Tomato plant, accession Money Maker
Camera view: bottom (45 deg); turntable rotation: 300 degrees
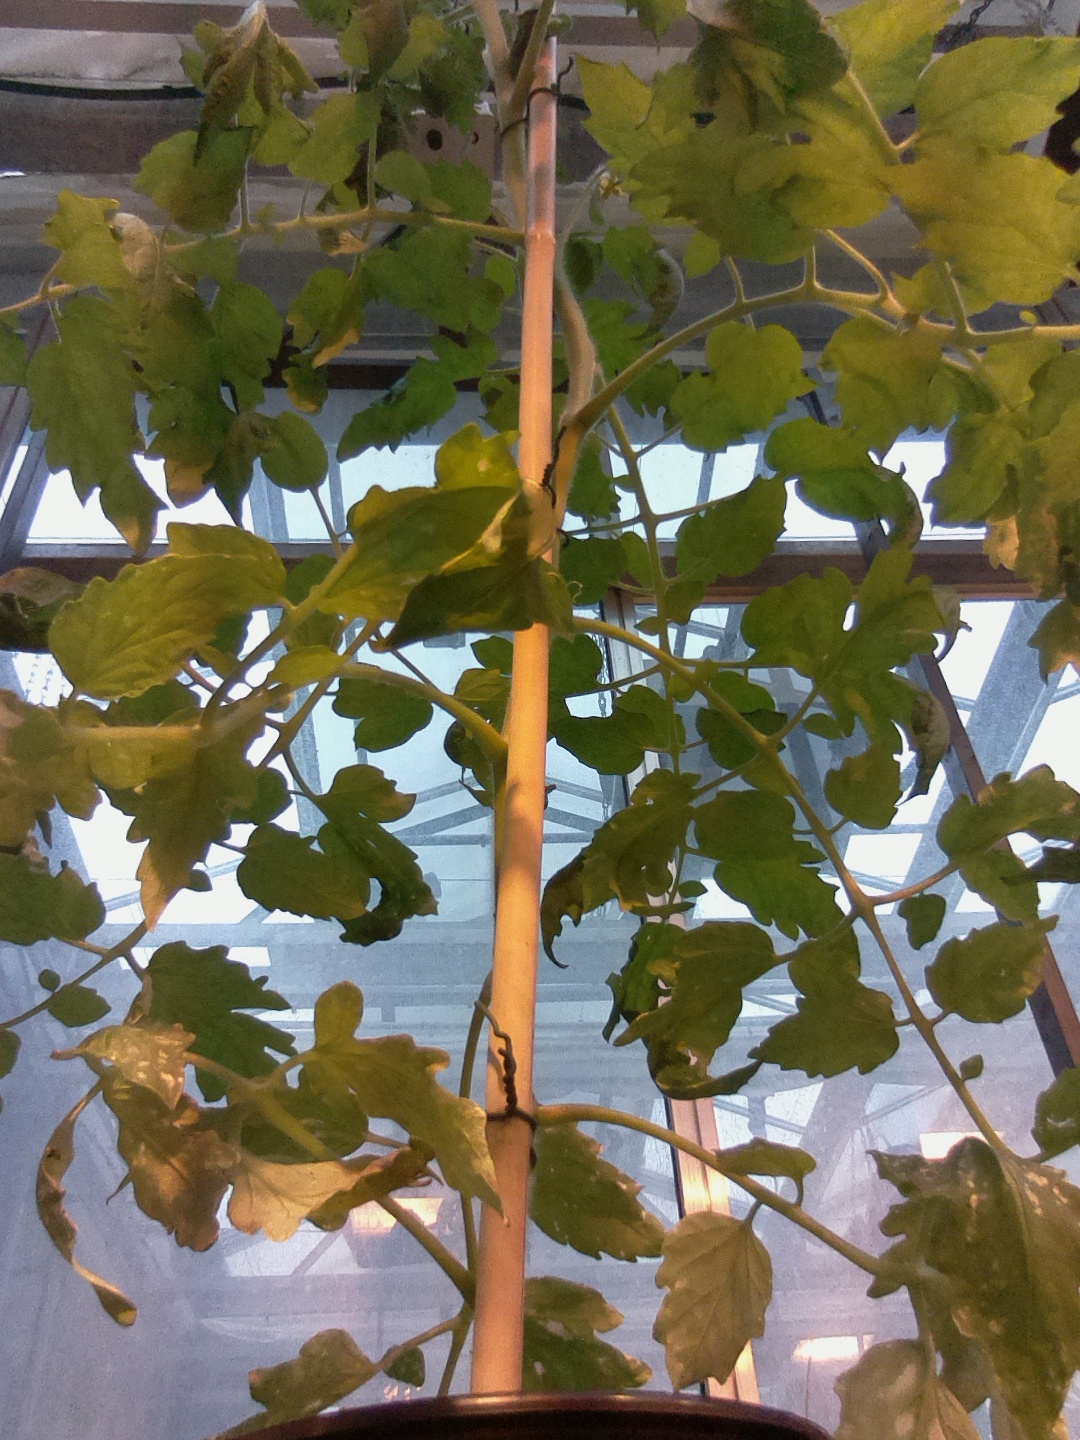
BBCH growth stage 62: 20%-30% of flowers open